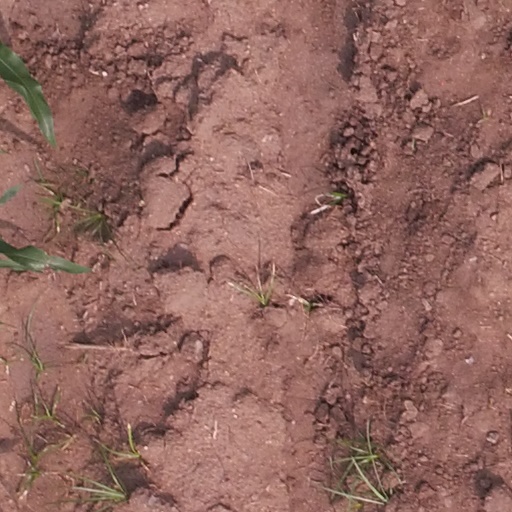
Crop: maize; corn